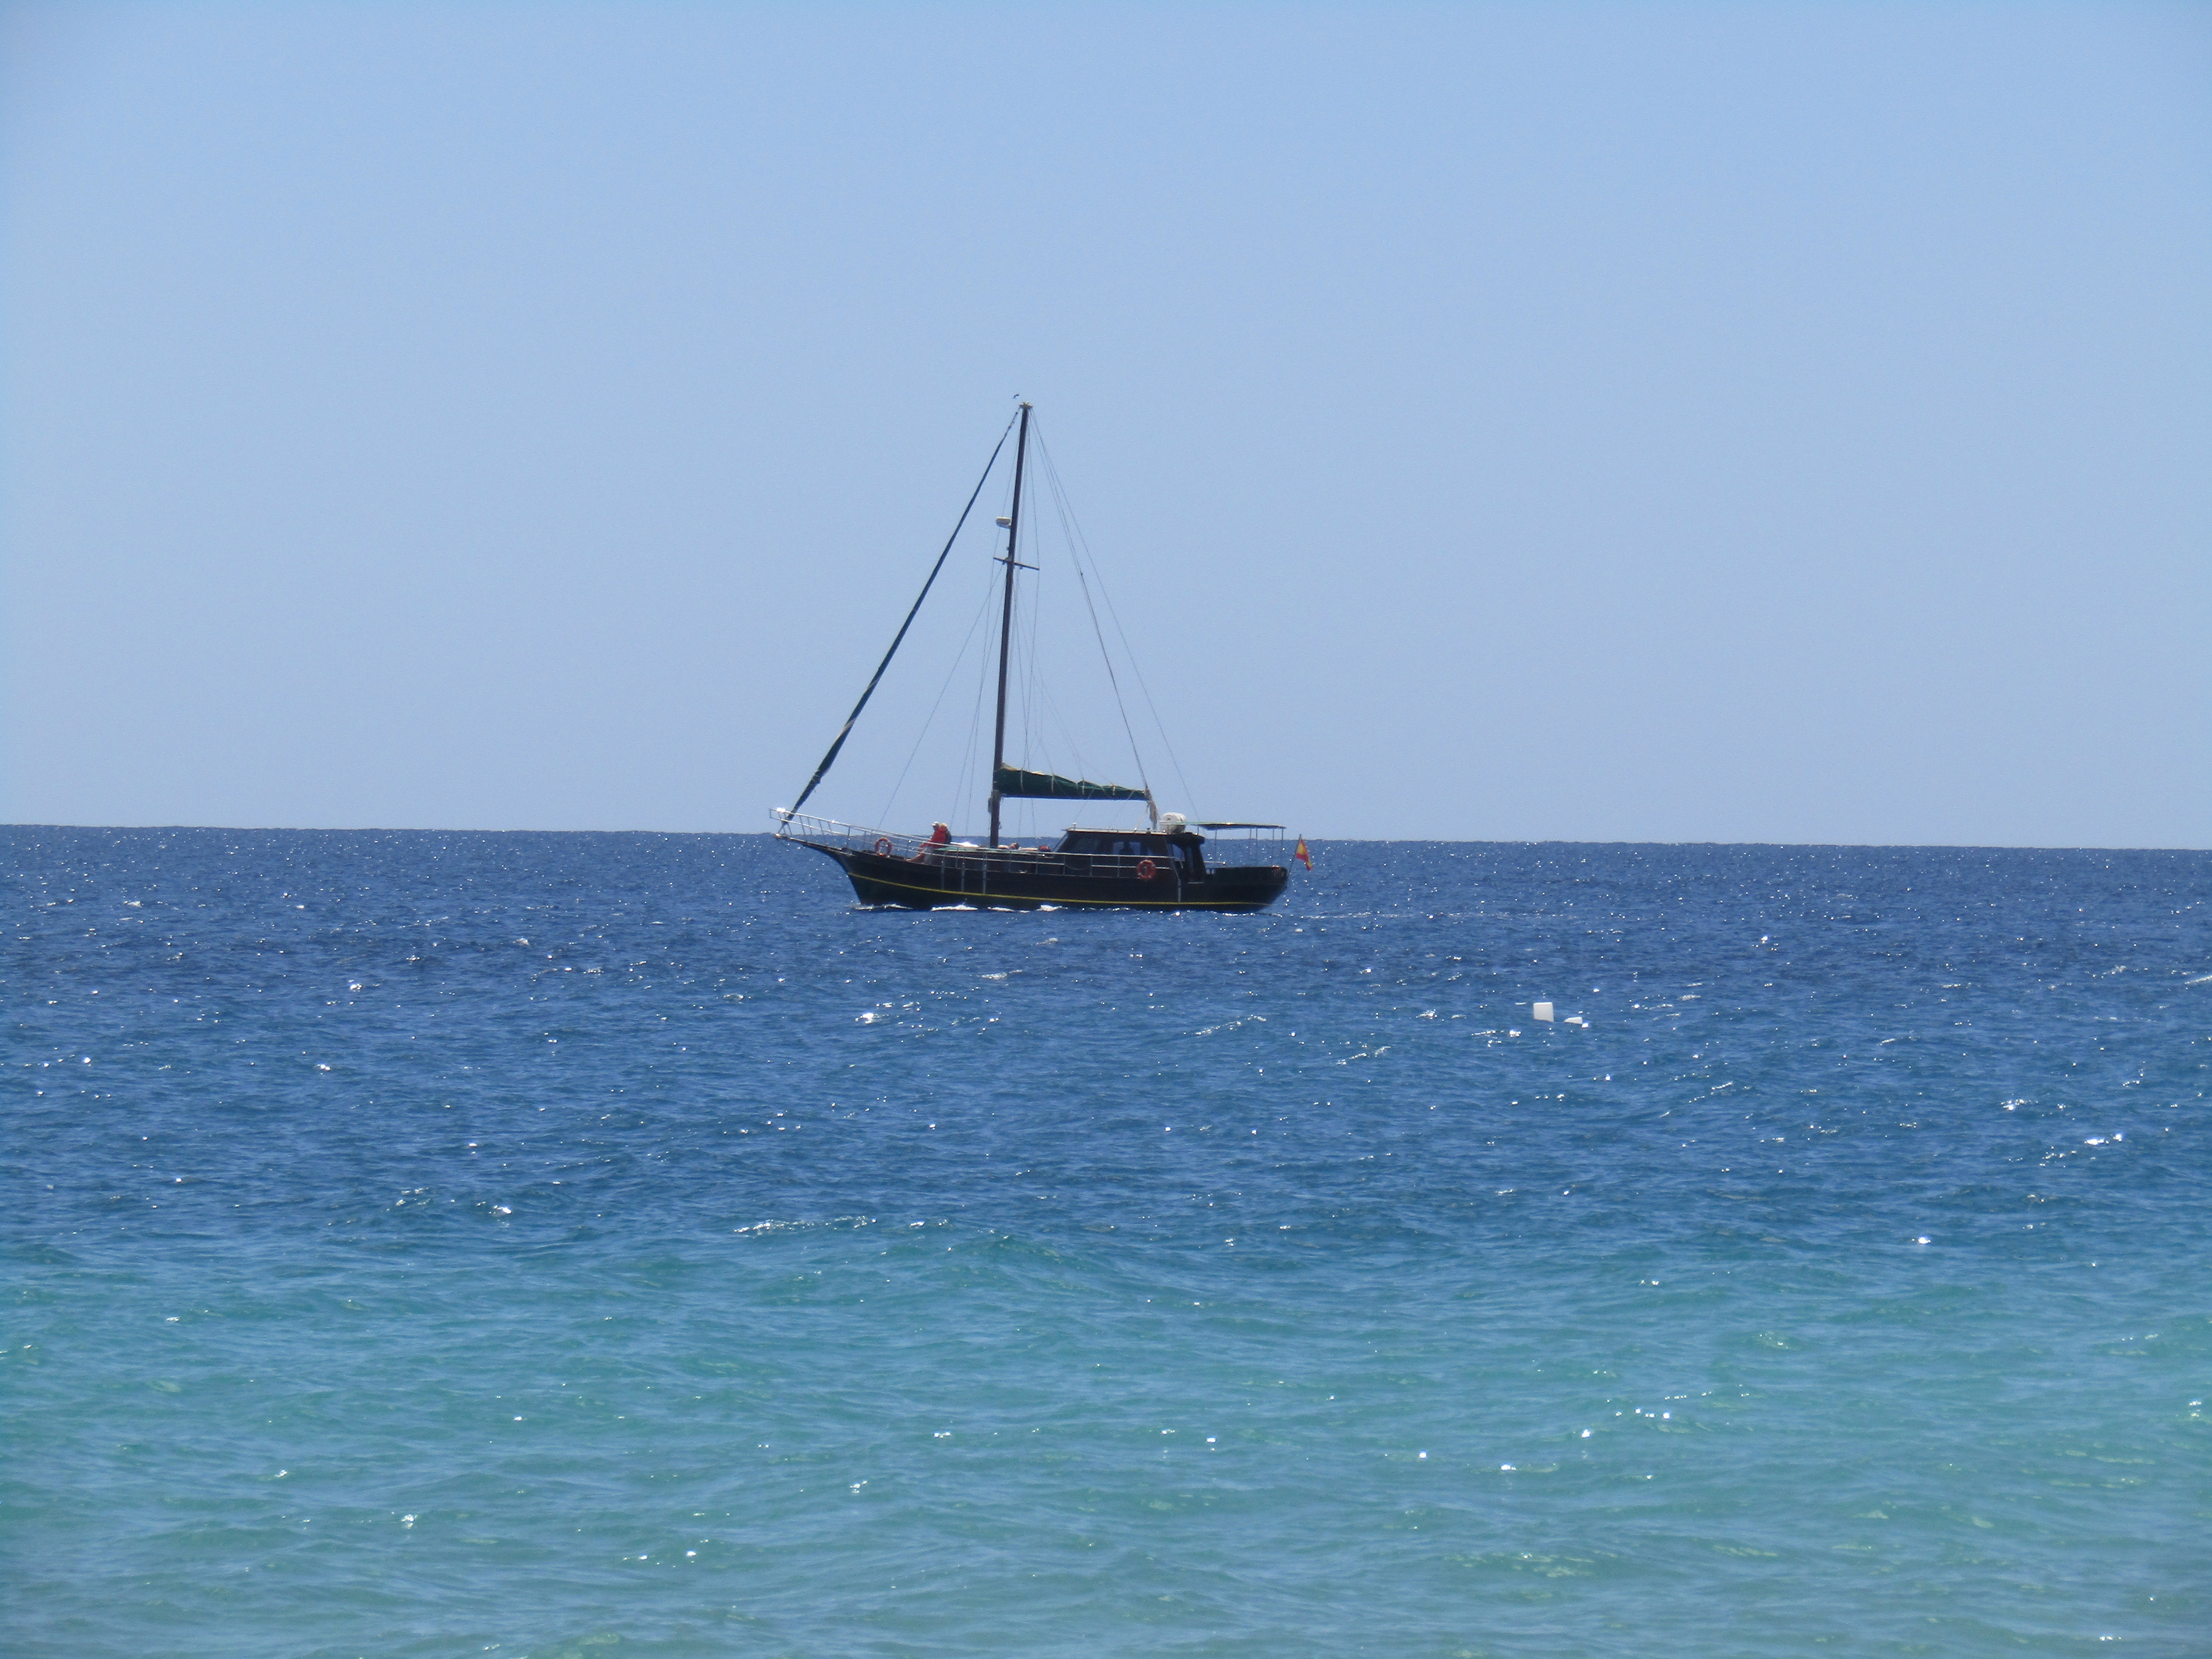
sea, coast, ocean, boat, wind, ship, vehicle, mast, sailing, bay, sailboat, boats, sail, watercraft, sailing boat, fuerteventura, canary islands